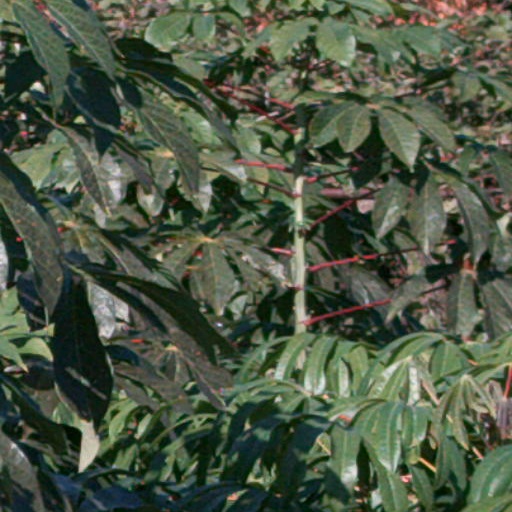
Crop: cassava